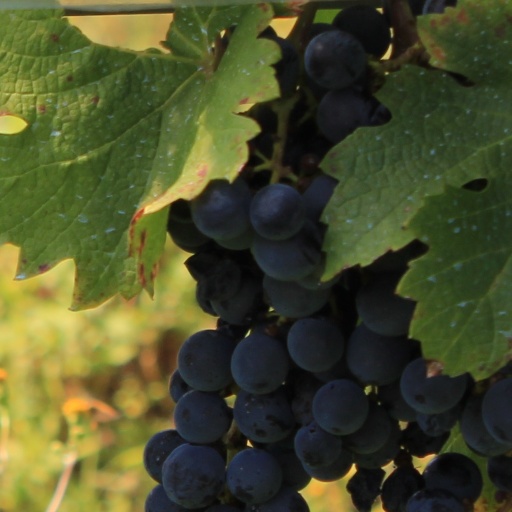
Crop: grape